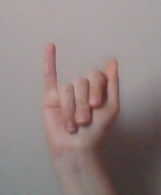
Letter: meem